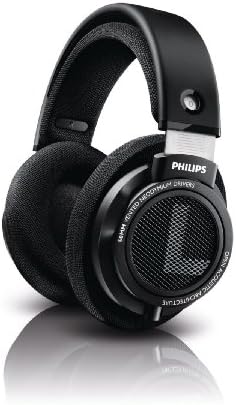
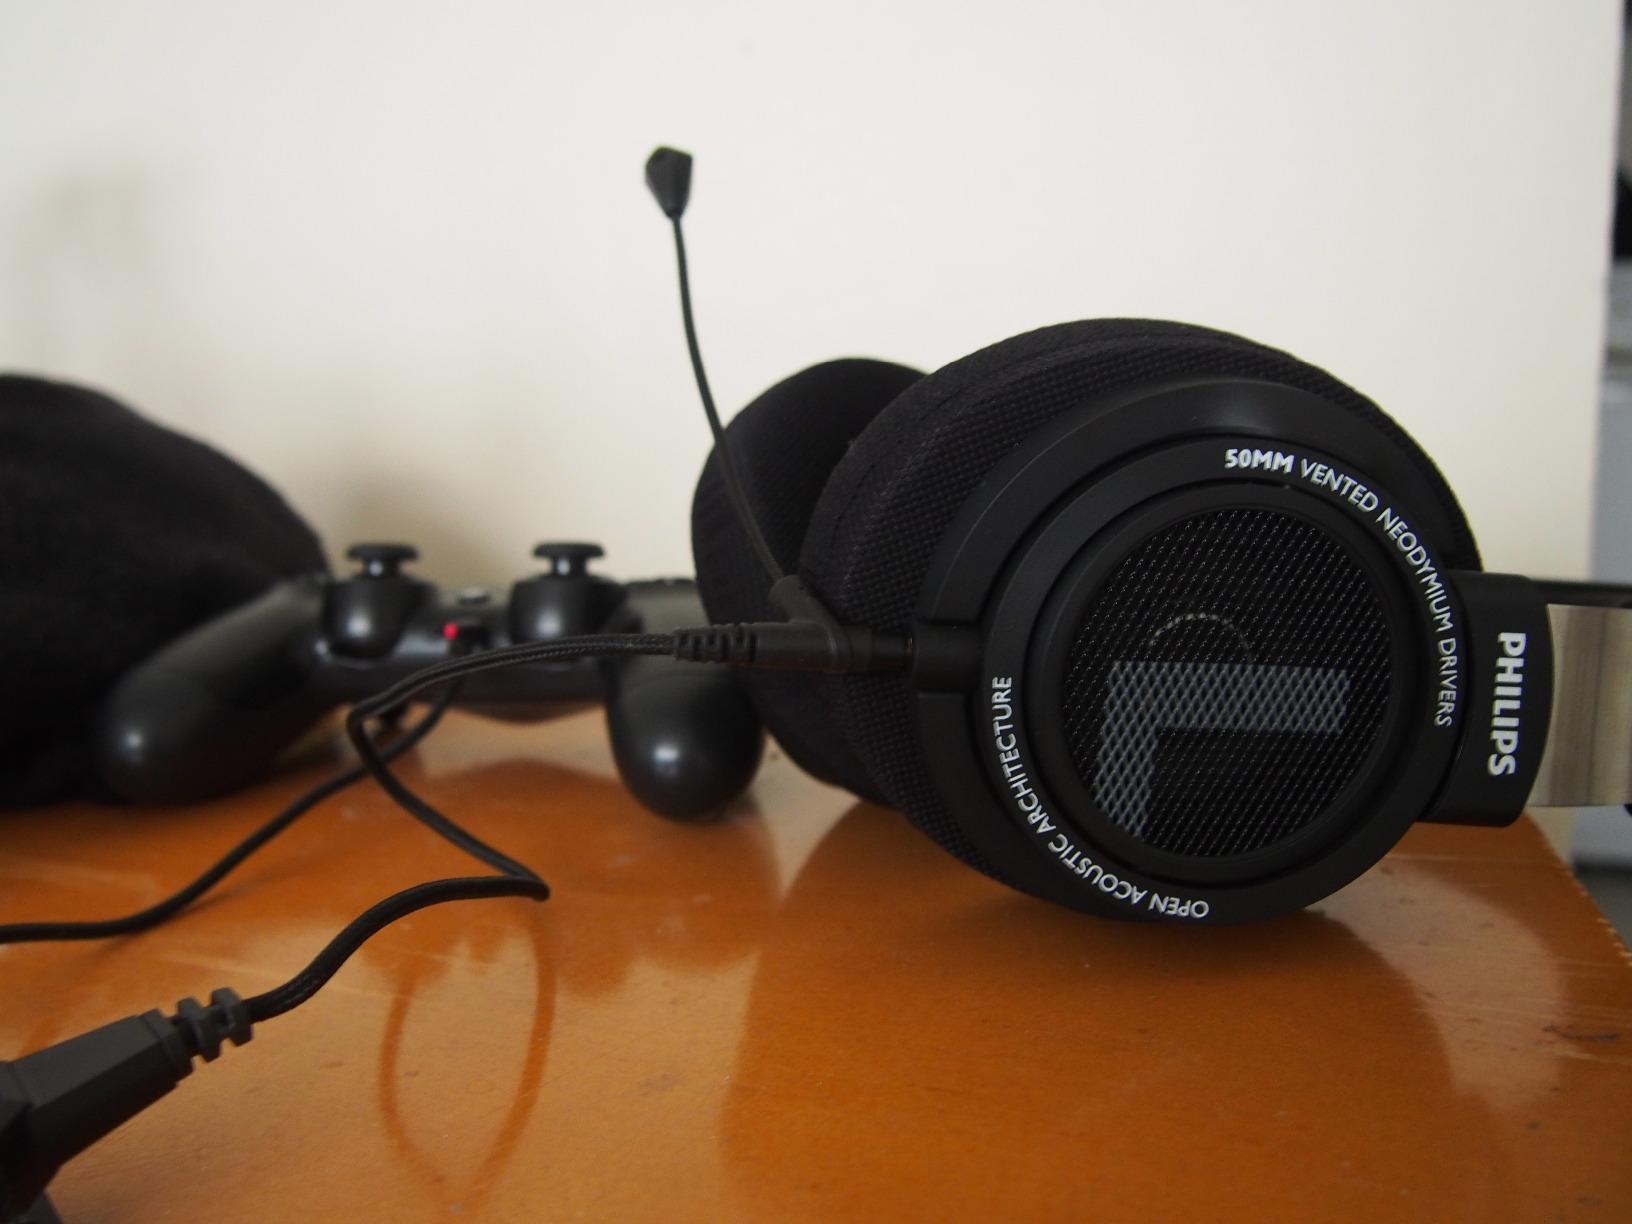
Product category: headphones
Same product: yes